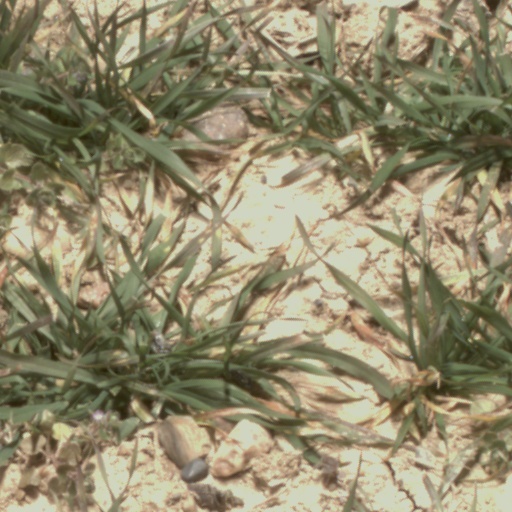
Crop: wheat